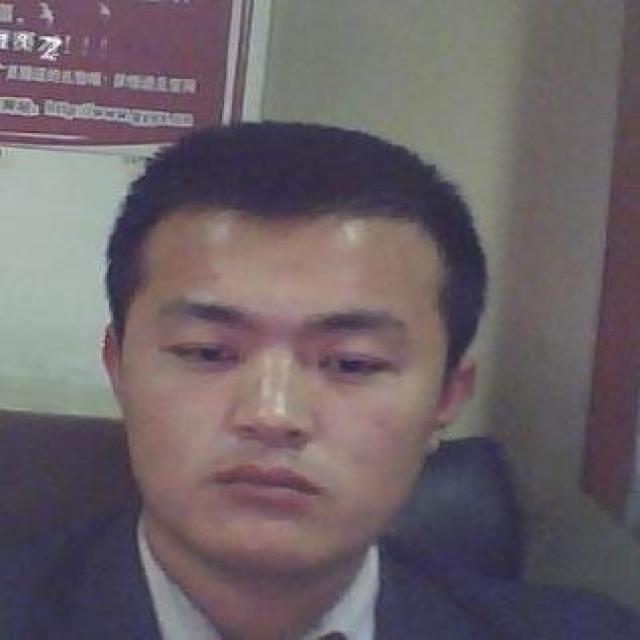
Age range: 21-44